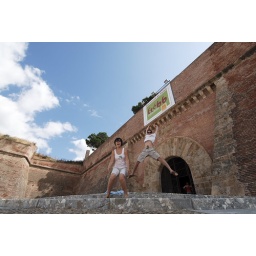
the castle build by the kings of Majorca. (island off the coast of France/Spain).